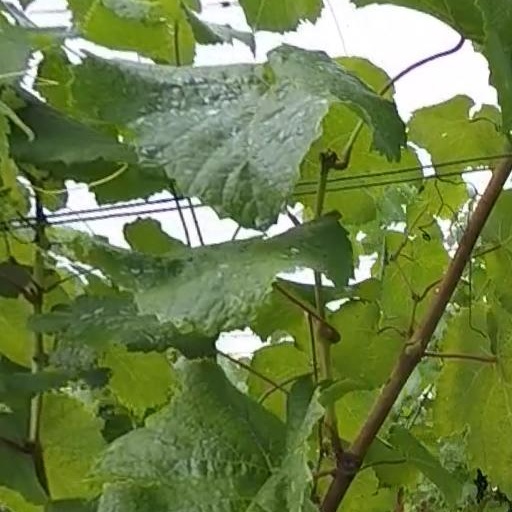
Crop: grape